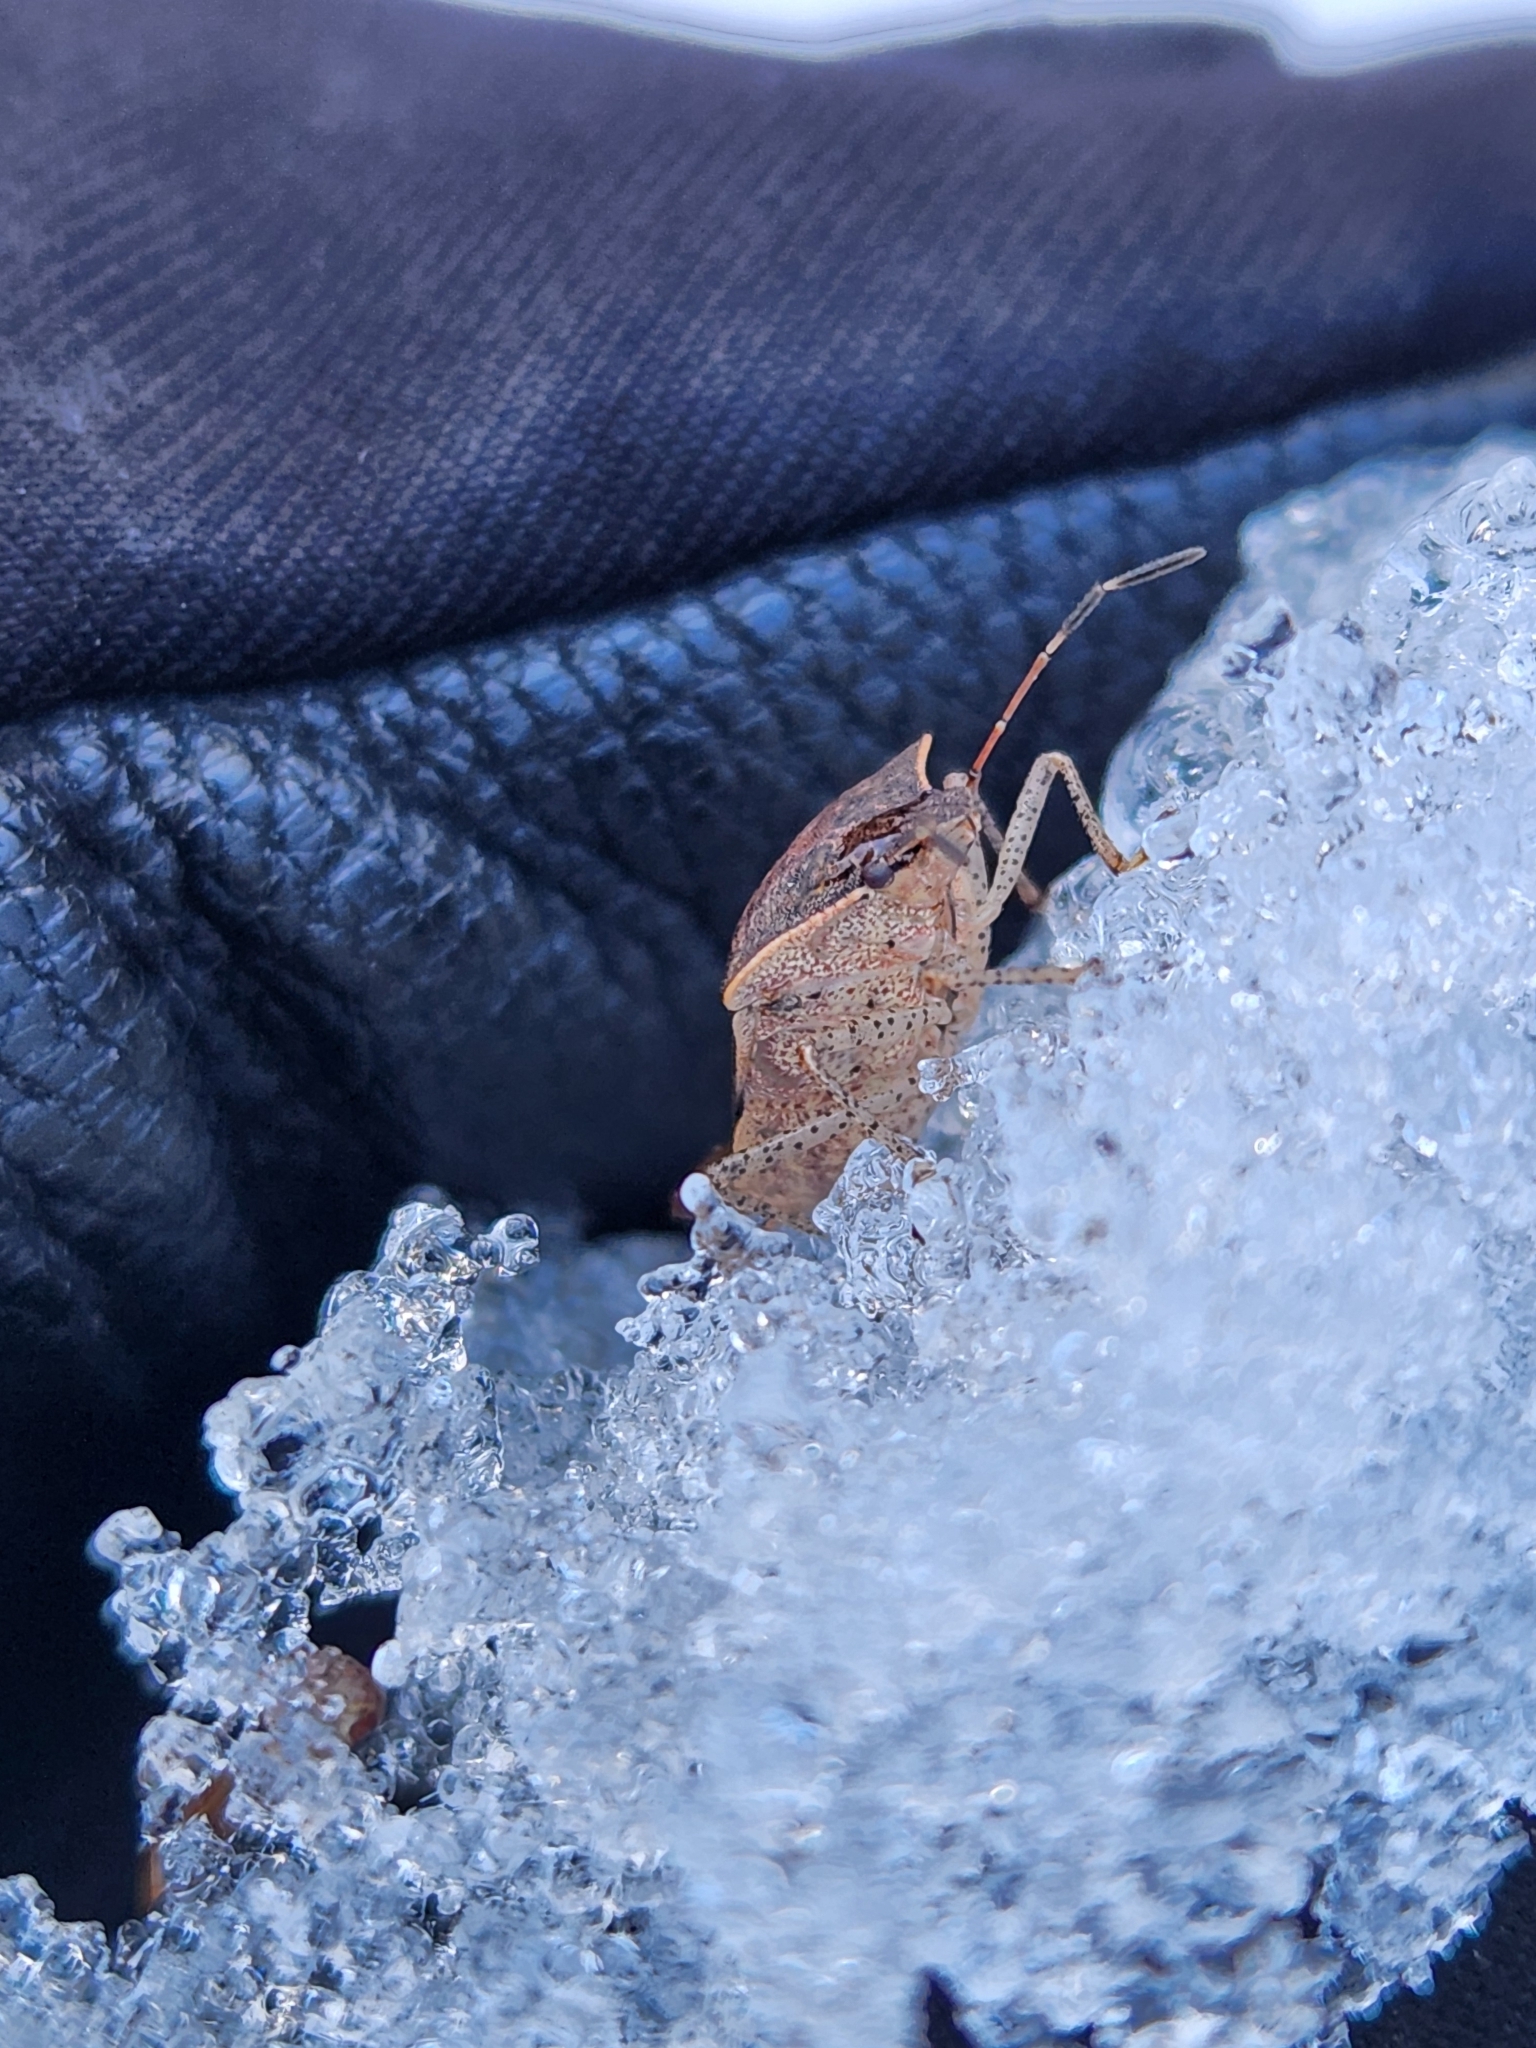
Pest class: stink_bug